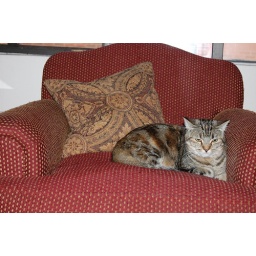
Zoe is kind of like a second throw pillow to decorate this chair in my living room.